Droid Razr

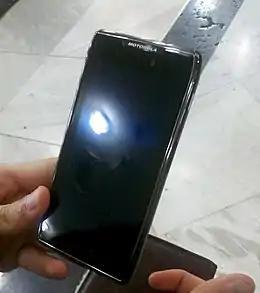
Motorola Droid Razr Maxx

With the Ice Cream Sandwich upgrade, Webtop is now called Webtop 3.0 and no longer consists of a separate Linux OS. Instead, when the phone is connected to an external monitor via HDMI (Laptop dock or multimedia dock is no longer required) and Webtop is chosen, the phone switches to the tablet UI in ICS and is able to run all the existing applications on the phone.